Hamar Cathedral

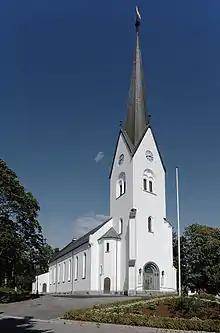
View of the church

Hamar Cathedral is the episcopal seat of the Diocese of Hamar within the Church of Norway. The cathedral is located in the town of Hamar which is in Hamar Municipality in Innlandet county, Norway. It is one of the churches for the Hamar parish which is part of the Hamar domprosti (deanery) in the Diocese of Hamar. The whitewashed brick church was built in a long church design in 1866 using plans drawn up by the architect Heinrich Ernst Schirmer. The church seats about 380 people.